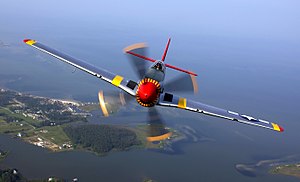
P-51 Mustang / Koreakrigen
Et fly af typen P-51 Mustang i luften under en flyopvisning ved Langley Air Force Base i Virginia  i USA.
P-51 Mustang er et amerikansk jagerfly, bygget af North American.